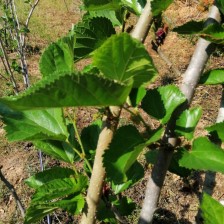
Variety: Buriram60